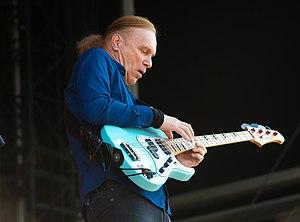
Billy Yacine Sheehan est un bassiste américain connu pour son travail avec Talas, Steve Vai, David Lee Roth, Mr. Big, Niacin et The Winery Dogs.